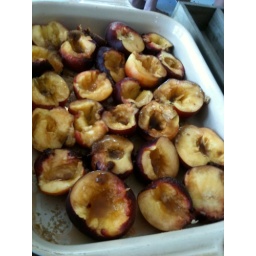
peaches from the Franklin orchard, roasted in the wood oven with butter and brown sugar